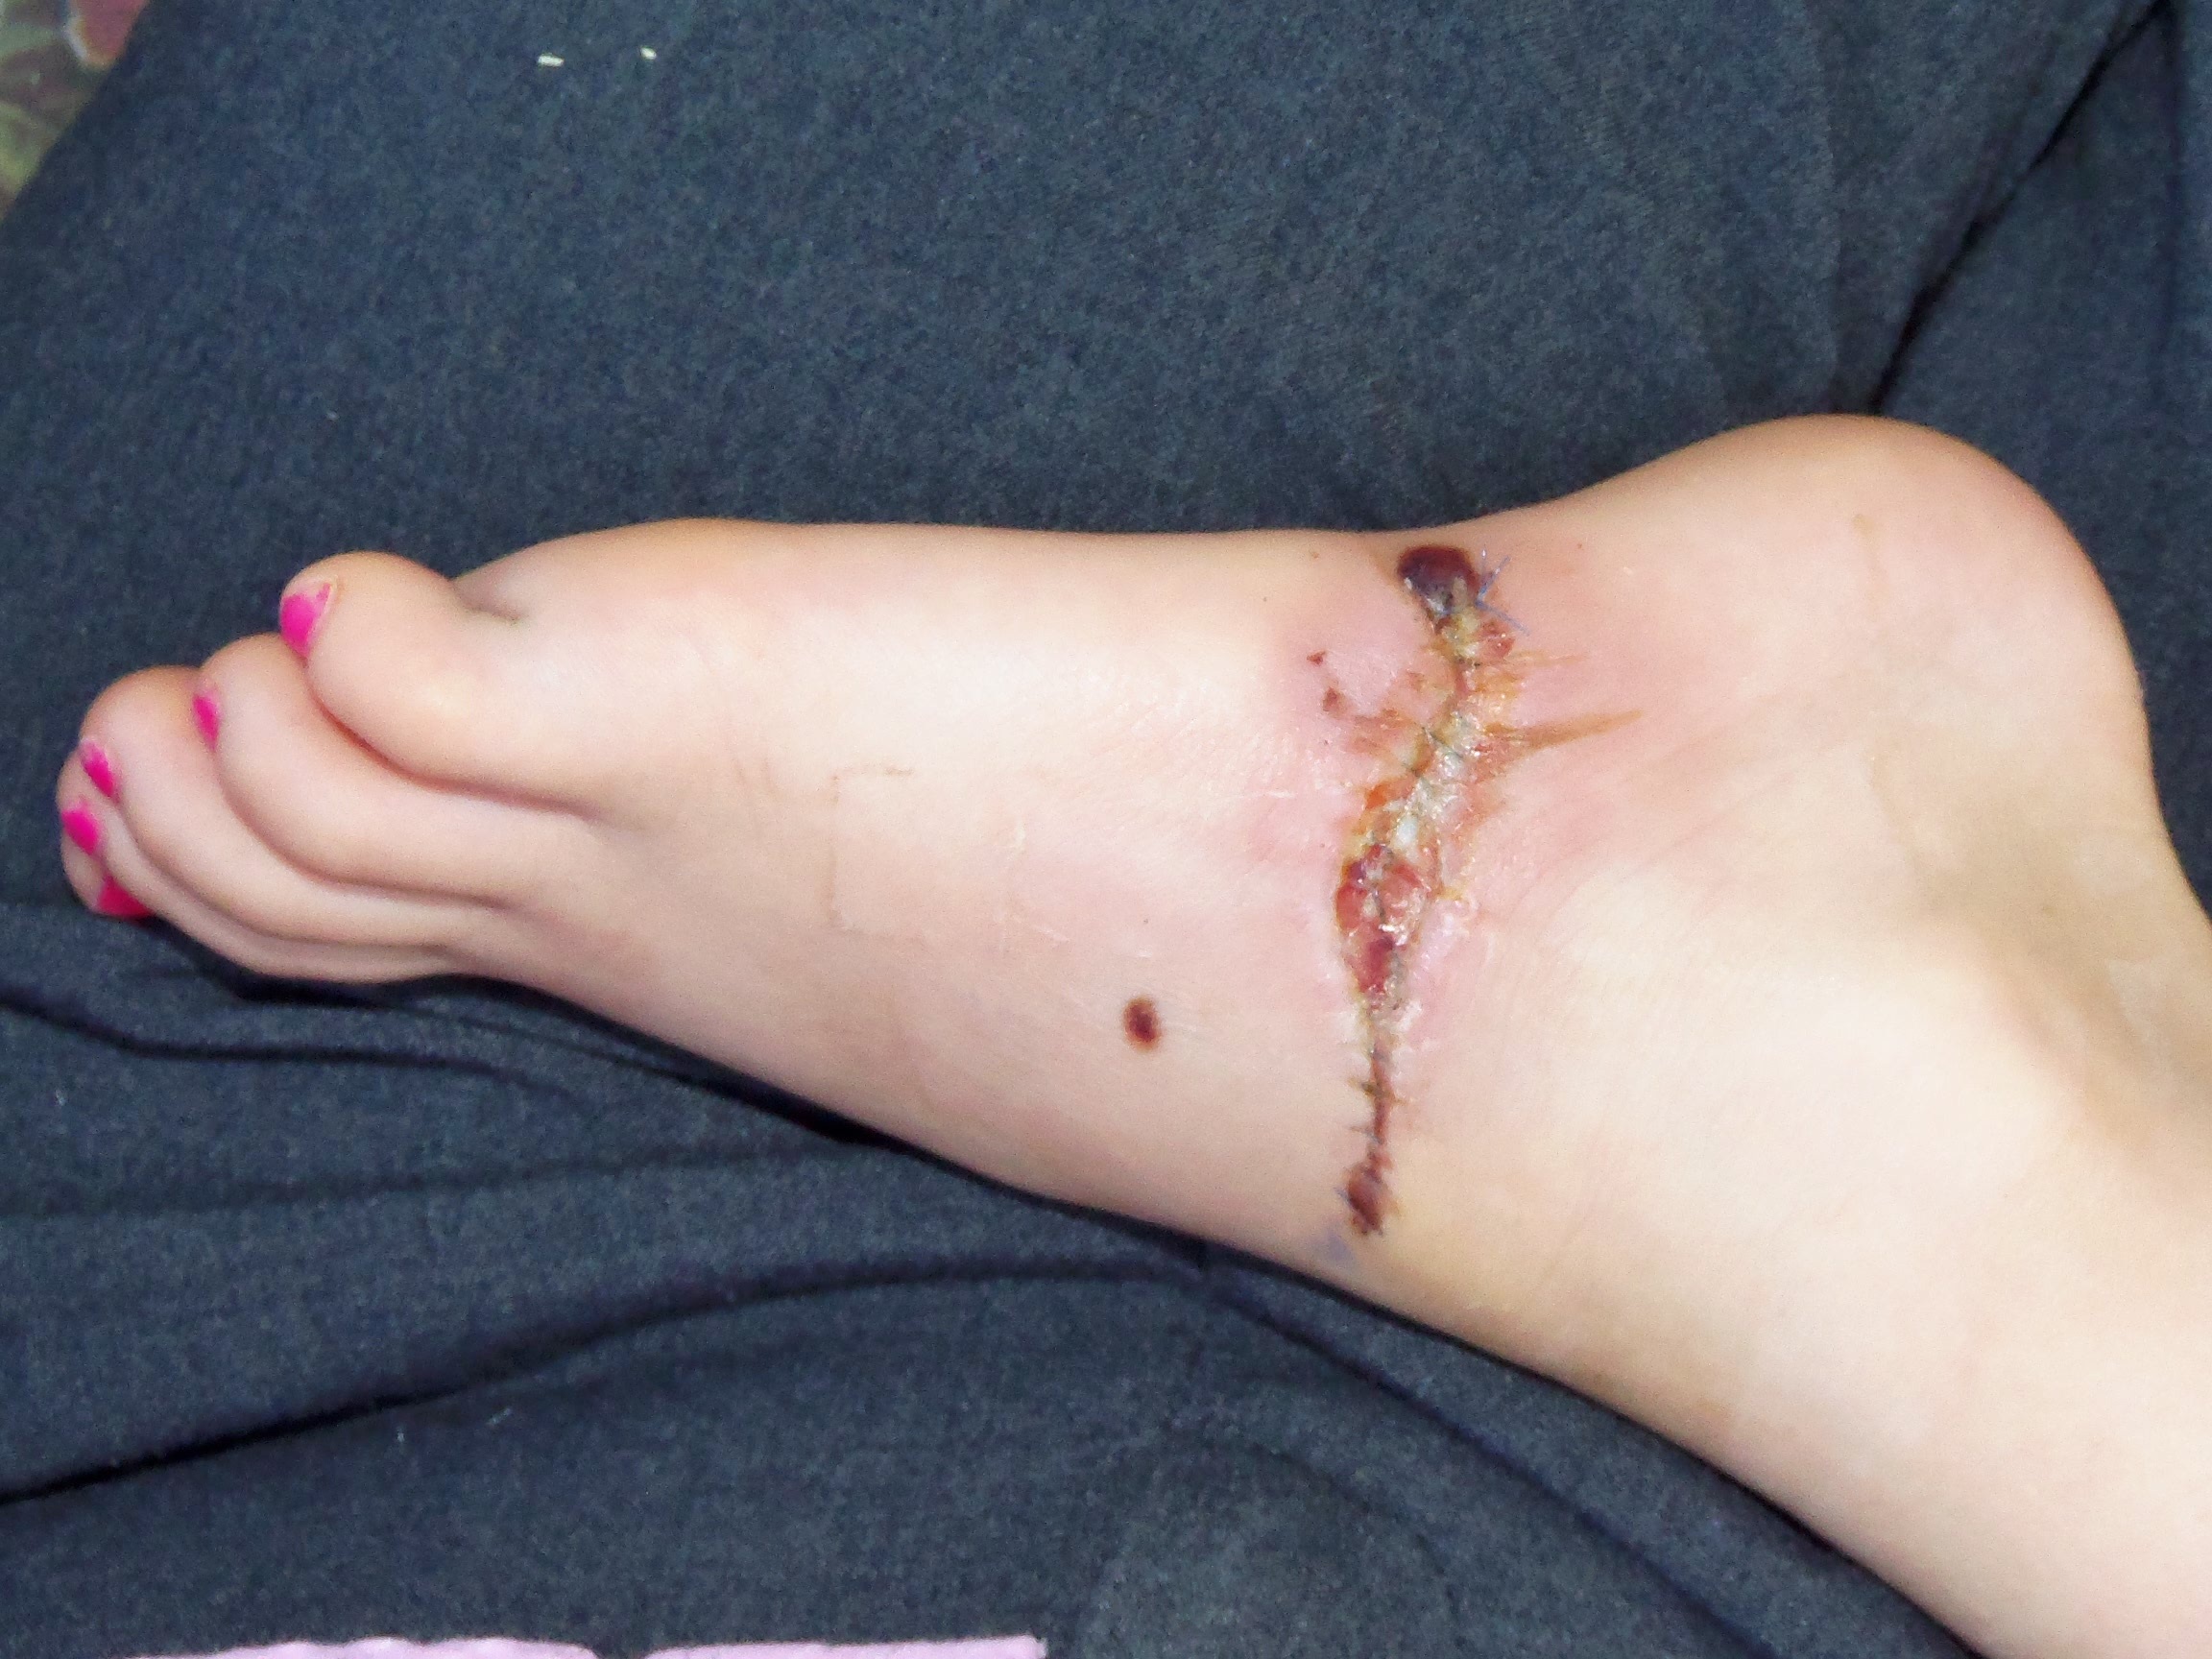
hand, leg, pattern, finger, tattoo, foot, arm, chest, close up, human body, thigh, skin, pain, organ, gross, stitches, medical, yuck, surgery, recovery, painful, abdomen, sense, body piercing